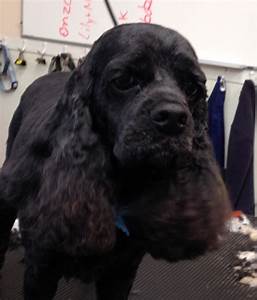
Label: dog